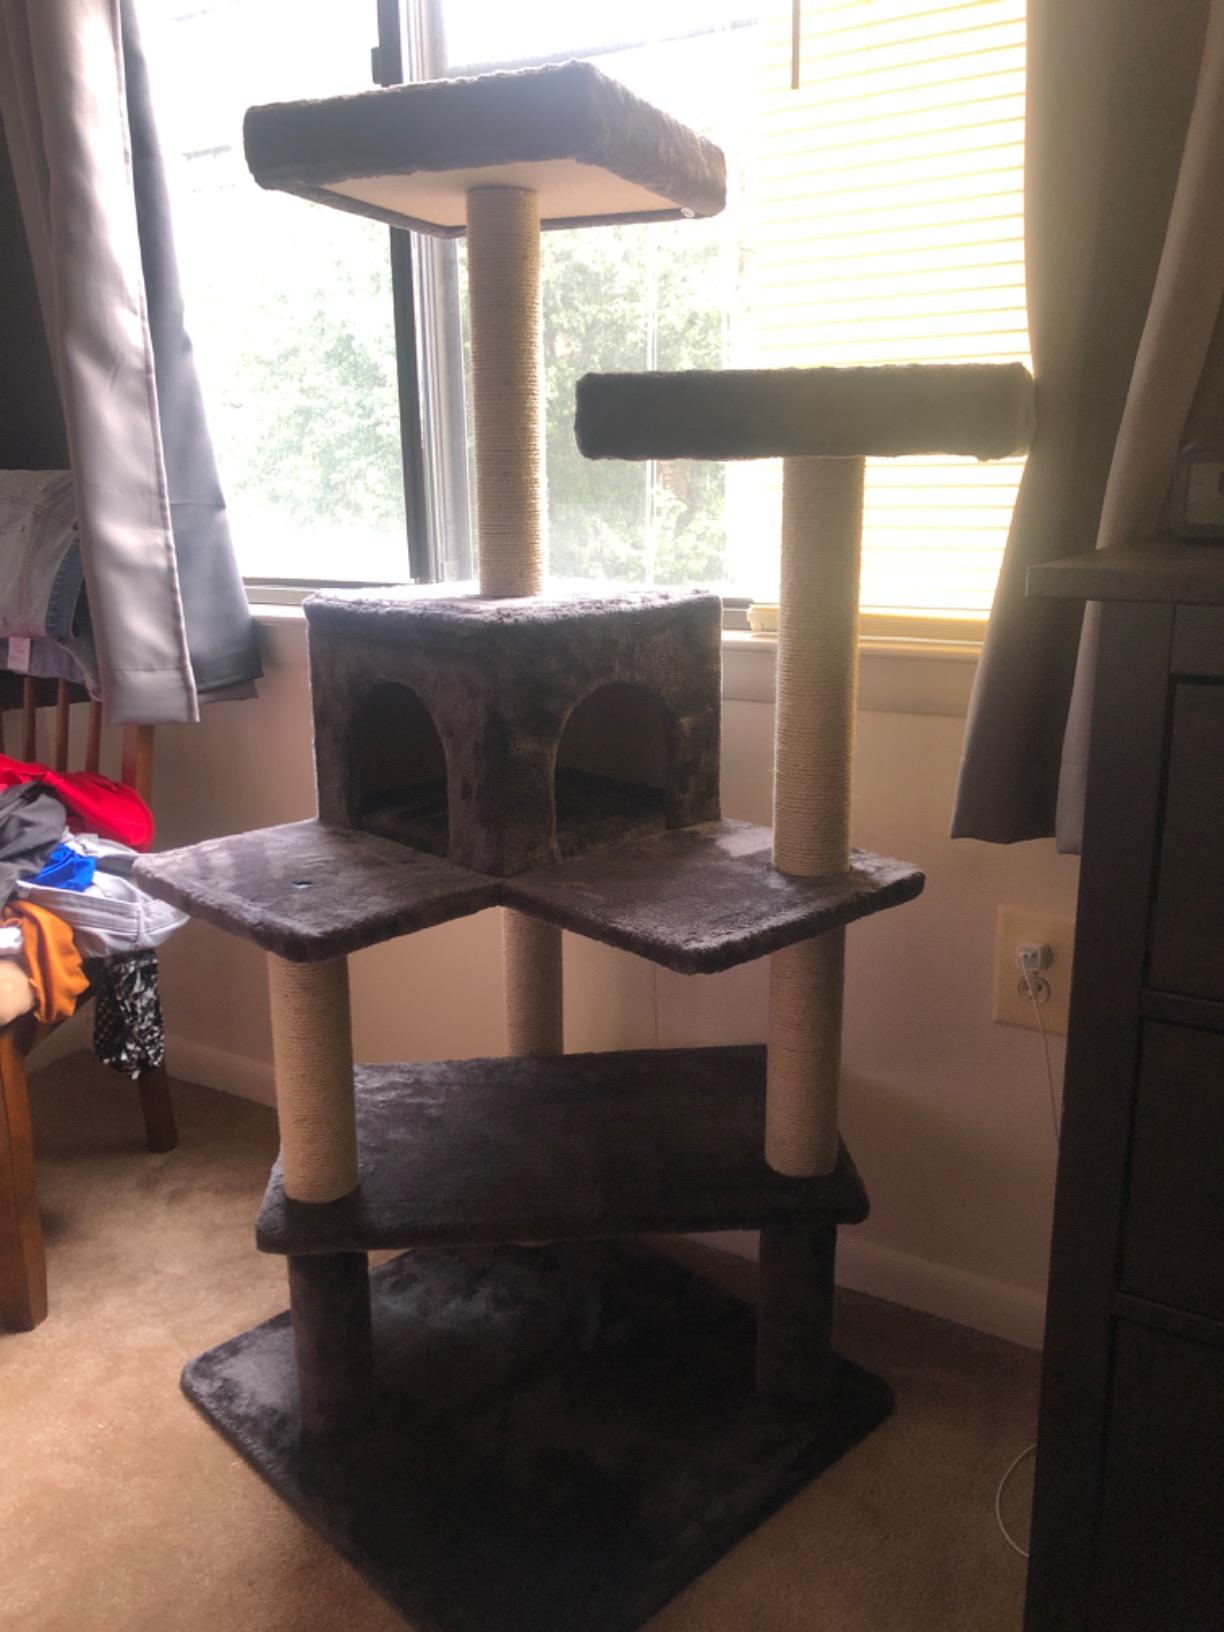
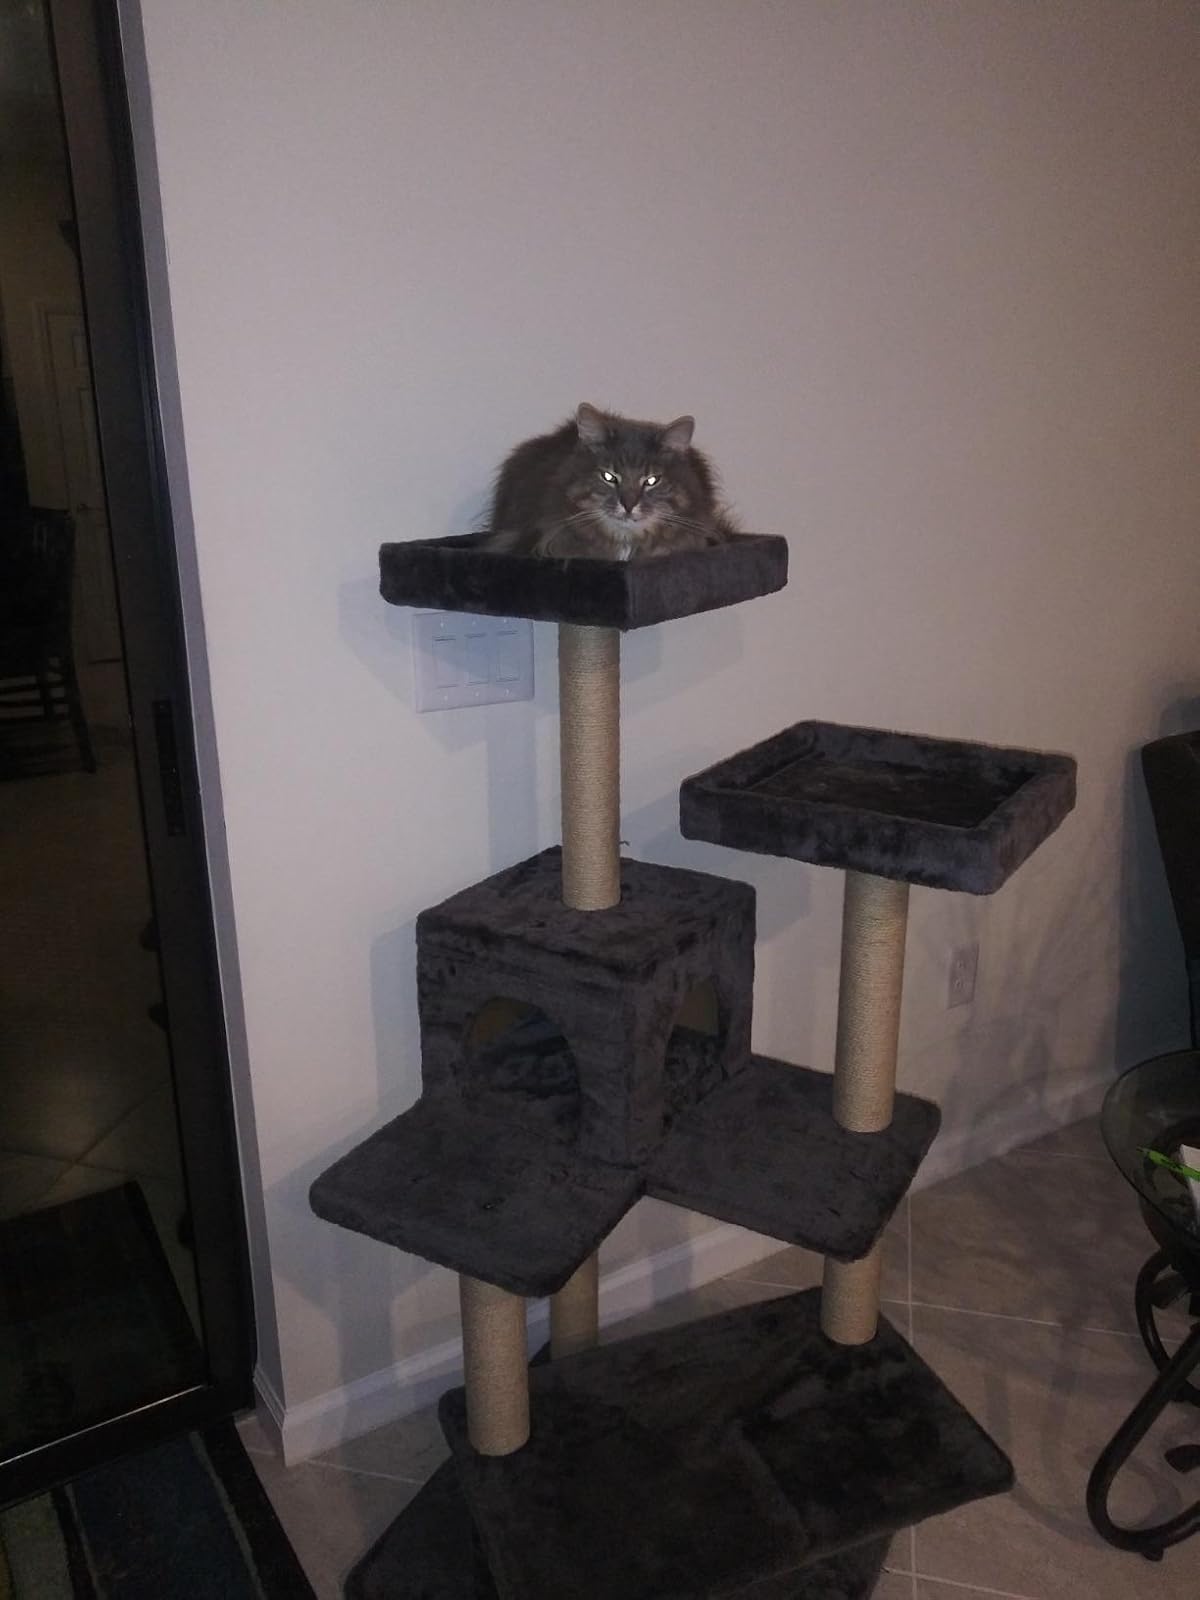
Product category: items_cat tree
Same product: yes